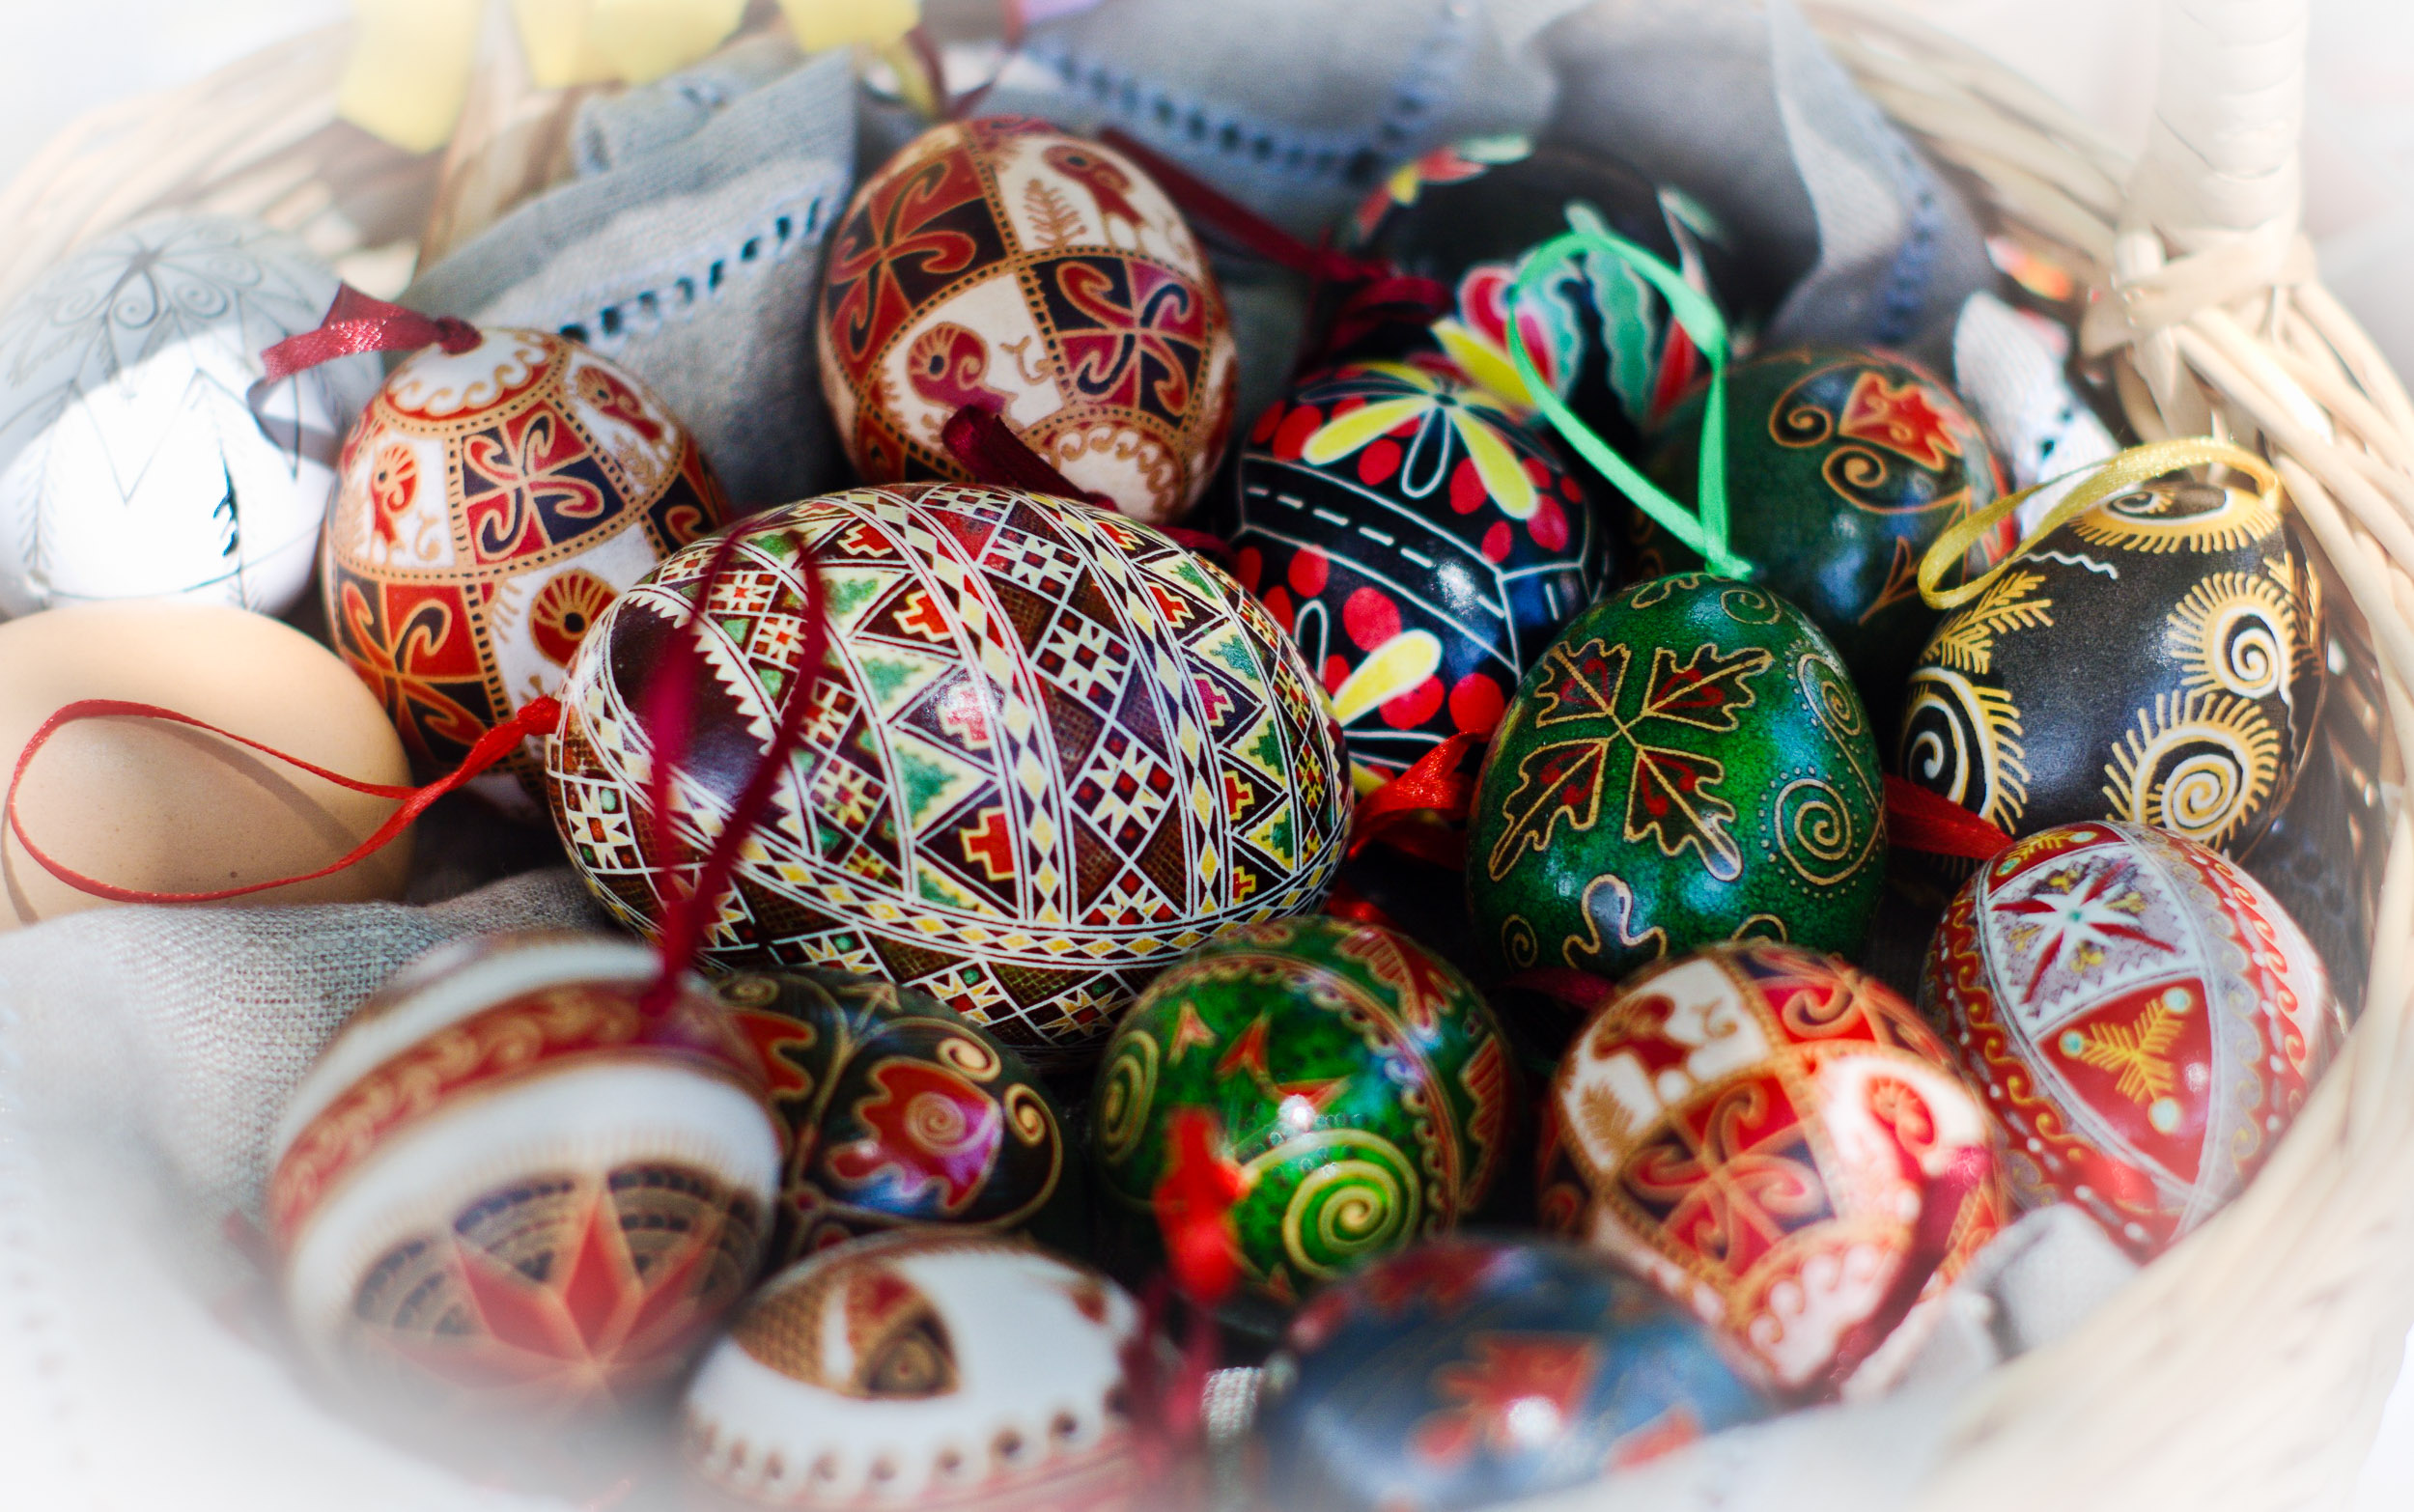
food, bead, egg, art, easter, pysanka, easter egg